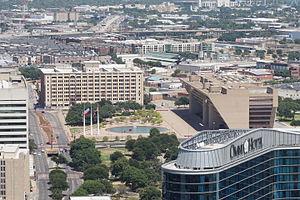
Ieoh Ming Pei, communément appelé I. M. Pei, est un architecte américain d'origine chinoise né le 26 avril 1917 à Canton et mort le 16 mai 2019 à New York.